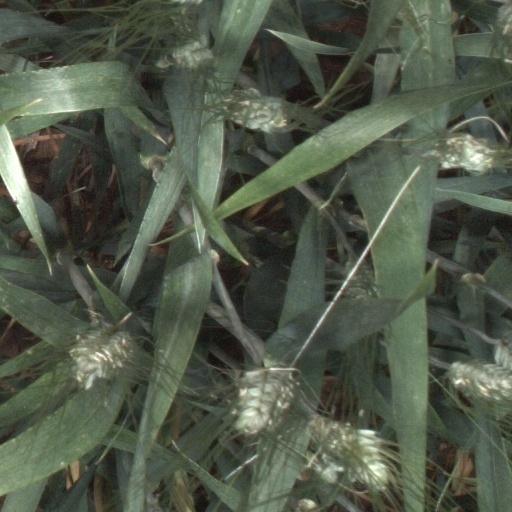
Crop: wheat